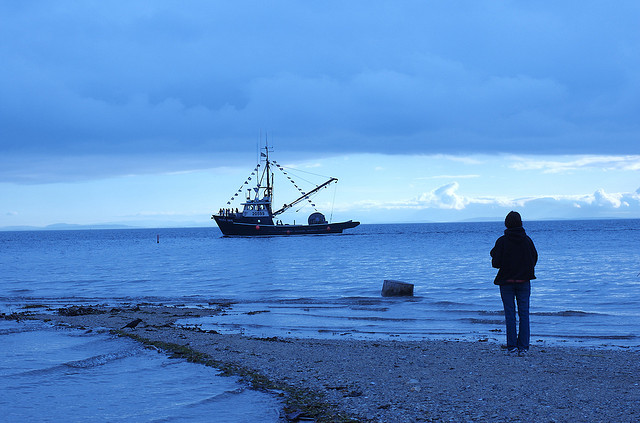
a person standing on the shore and a boat and water

a woman looks at the boat sitting in the water.

A person standing near the ocean looking at a boat.

a person standing on the beach and a boat out in the water